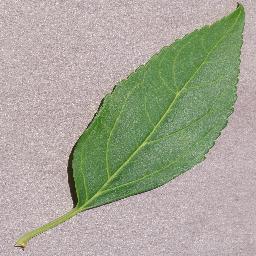
Label: Cherry___healthy